Sky position (RA, Dec in degrees): 138.92, 19.158
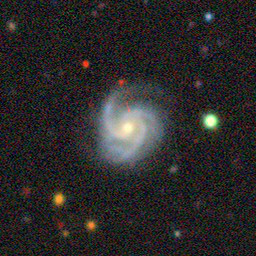
Galaxy morphology: Unbarred Loose Spiral Galaxies